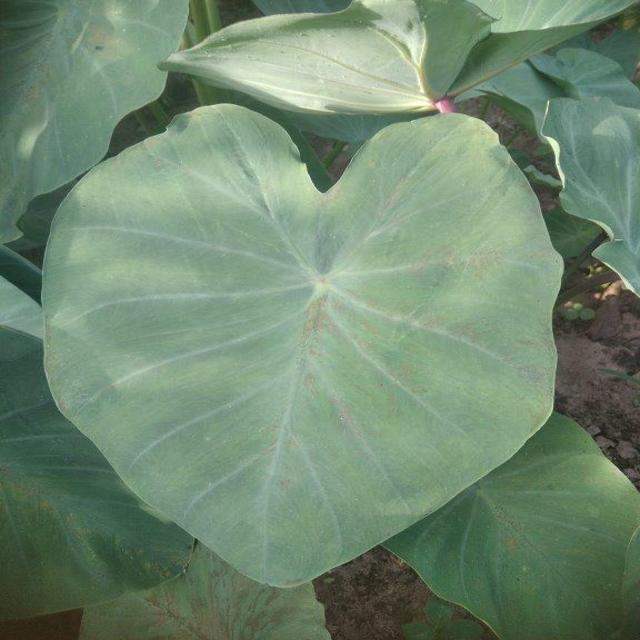
Label: Healthy